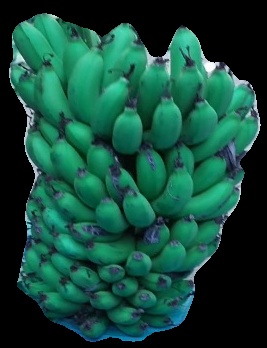
Variety: pachbale
Grade: grade2